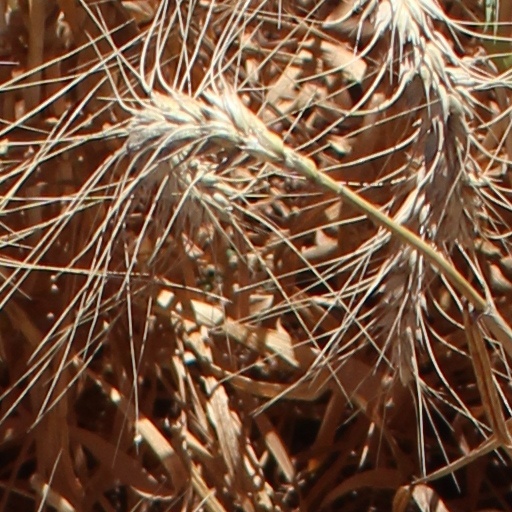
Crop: wheat